Downstream to Kinshasa

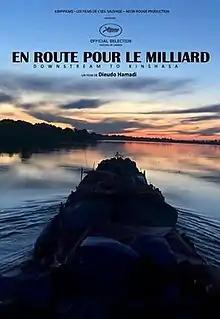
Film poster

Downstream to Kinshasa is a documentary film from the Democratic Republic of the Congo, directed by Dieudo Hamadi and released in 2020. The film centres on survivors of the DRC's Six-Day War of 2000, many of whom are travelling to Kinshasa to demand compensation from the government for the losses they incurred during the conflict.